Edwin McClellan

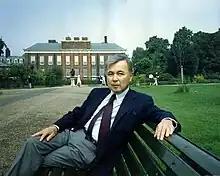
Edwin McClellan

Edwin McClellan (24 October 1925 – 27 April 2009) was a British Japanologist, teacher, writer, translator and interpreter of Japanese literature and culture.